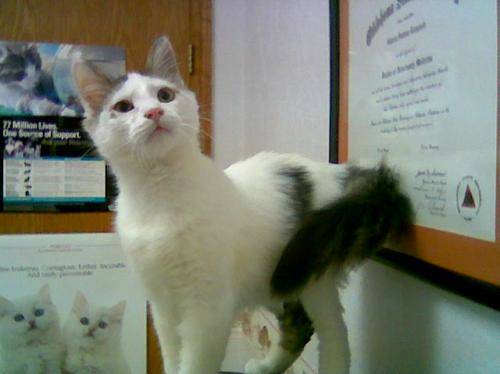
Label: cat